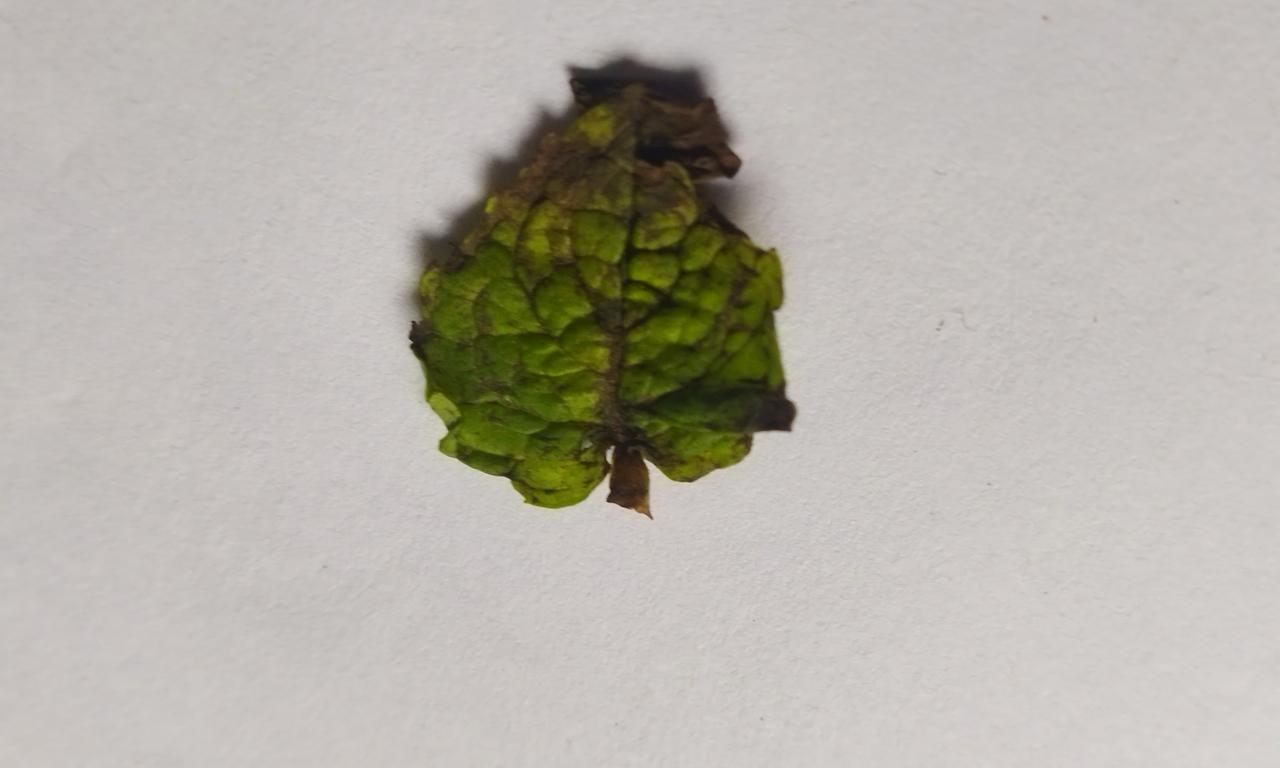
Label: Spoiled